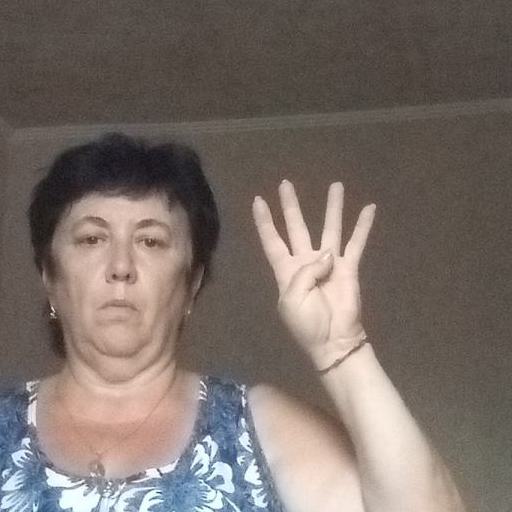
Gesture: four